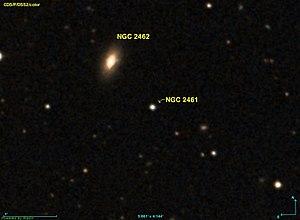
Image créée à l'aide du logiciel Aladin Sky Atlas du Centre de Données astronomiques de Strasbourg et des données publiques en format FIT de DSS (Digitized Sky Survey).
NGC 2461 est une étoile située dans la constellation du Lynx.